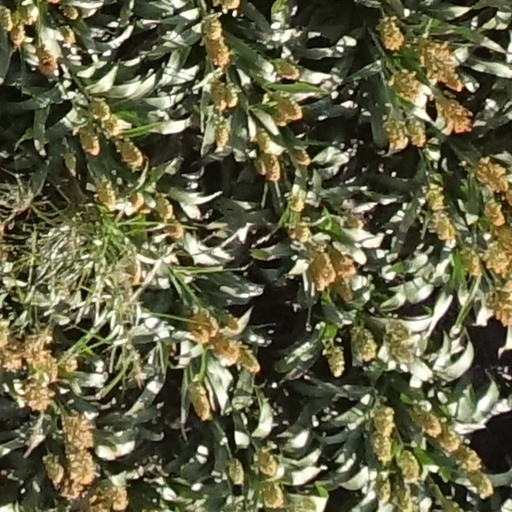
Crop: sorghum